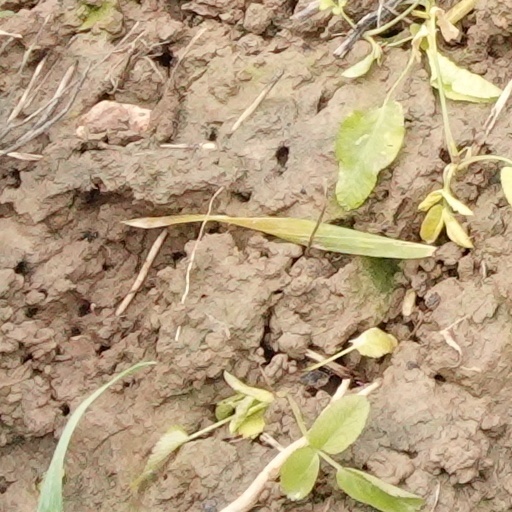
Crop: wheat